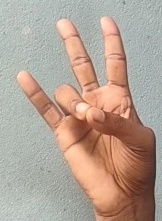
ASL sign: 7